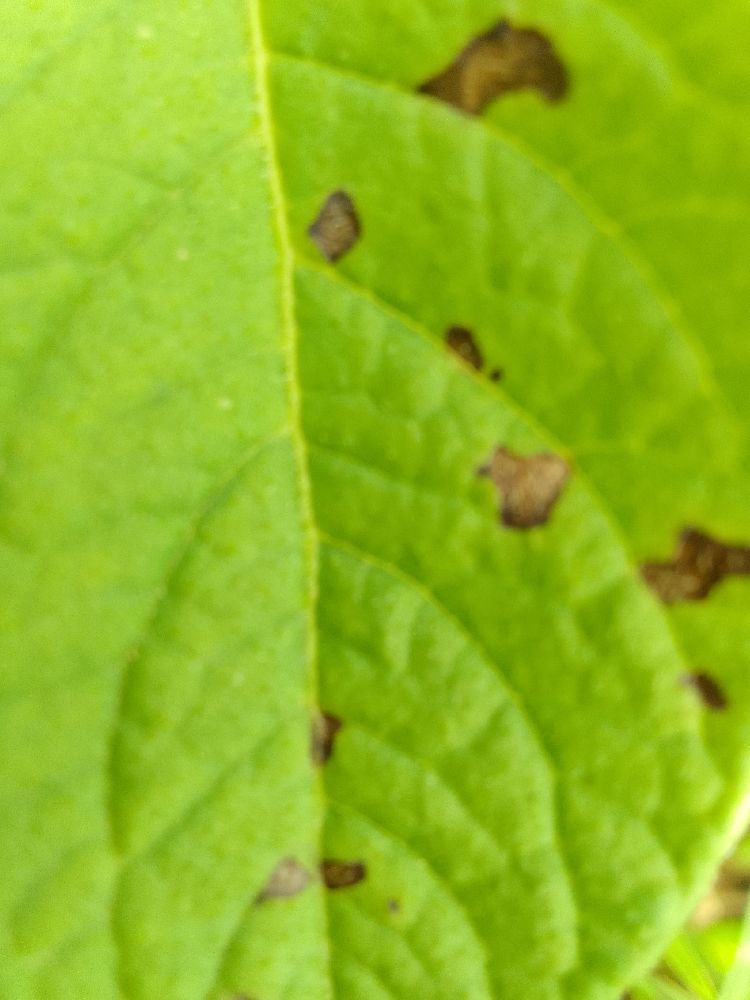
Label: Early blight